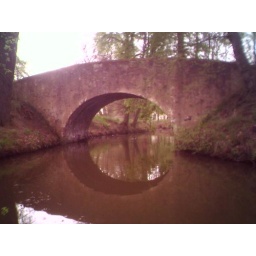
bridge over troubled water